Gerhard Schröder

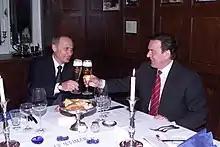
Schröder with Russian President Vladimir Putin at a dinner in Weimar, Germany, on 9 April 2002

On his first official trip to Russia in late 1998, Schröder suggested that Germany was not likely to come up with more aid for the country. He also sought to detach himself from the close personal relationship that his predecessor, Helmut Kohl, had with Russian President Boris Yeltsin, saying that German-Russian relations should "develop independently of concrete political figures." Soon after, however, he cultivated close ties with Yeltsin's successor, President Vladimir Putin, in an attempt to strengthen the "strategic partnership" between Berlin and Moscow, including the opening of a gas pipeline over the Baltic Sea exclusively between Russia and Germany (see "Gazprom controversy" below). During his time in office, he visited the country five times.